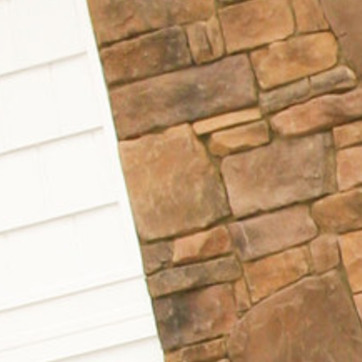
Material: brick